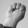
ASL letter: M